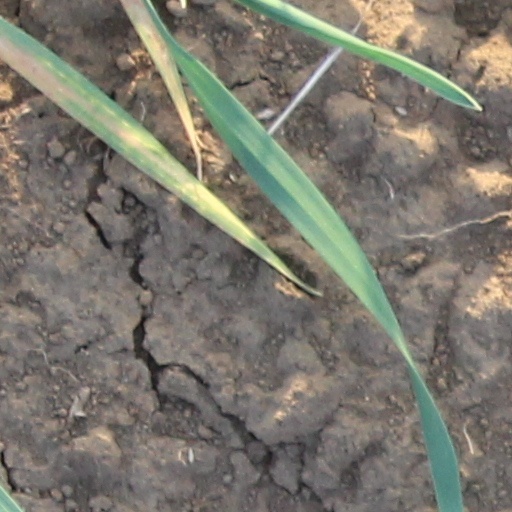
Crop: wheat